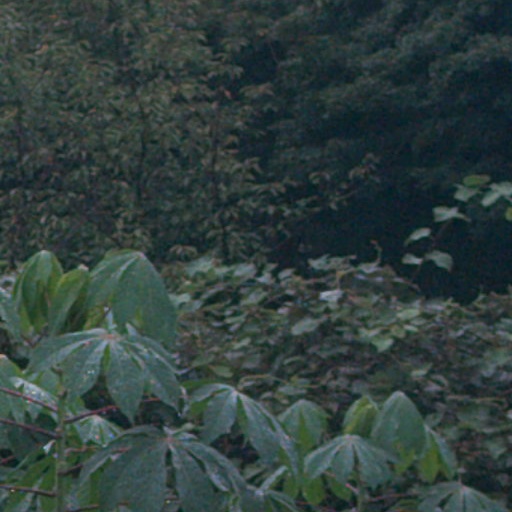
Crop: cassava